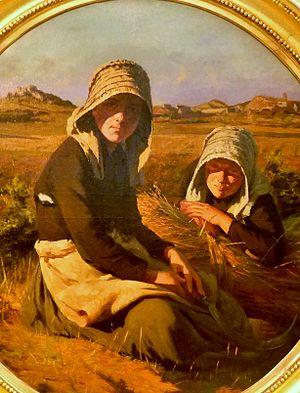
Pierre Dupuis
Île-de-Bréhat [il də bʁea] est une commune française située dans le département des Côtes-d'Armor au nord de la pointe de l'Arcouest en Bretagne. Elle est constituée de l'archipel de Bréhat, qui doit son nom à l'île principale, dénommée Bréhat, dont le nom breton est Enez Vriad. L'Île-de-Bréhat appartient au pays historique du Goëlo.
Pierre Dupuis, né à Orléans le 9 juillet 1833 et mort à l'Île-de-Bréhat le 19 avril 1915, est un artiste peintre français.